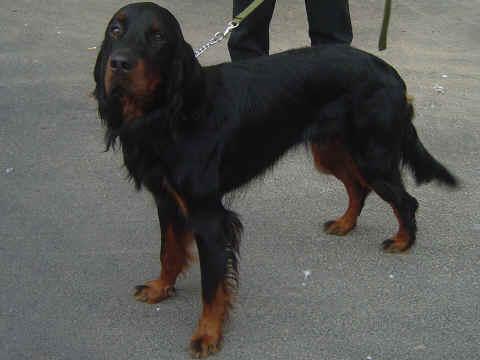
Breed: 228-n000085-Gordon_setter